Cuca (footballer, born 1963)

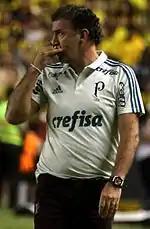
Cuca in July 2017

On 8 August 2011, Cuca was announced as new head coach of Atlético Mineiro, replacing Dorival Júnior. He won the 2012 Campeonato Mineiro and also lifted the 2013 Copa Libertadores, but on 18 December 2013, after a 3–1 defeat to Raja Casablanca, he was dismissed.